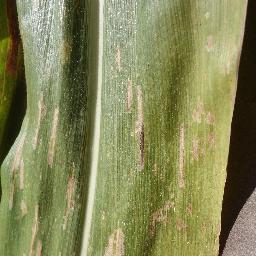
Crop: corn
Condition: (maize)_cercospora_spot_gray_spot